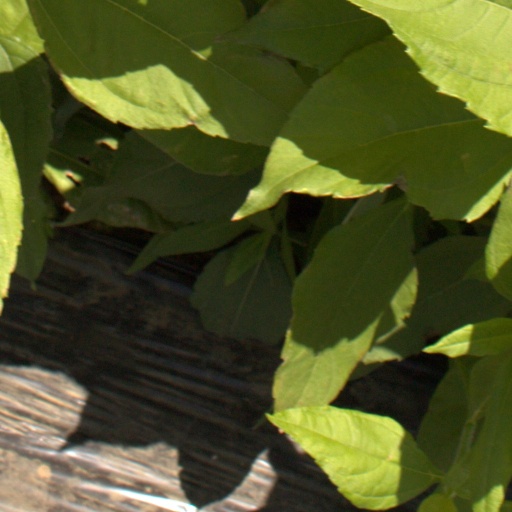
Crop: Jerusalem artichoke